BA-27

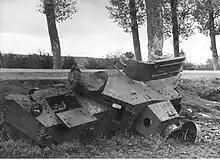
A damaged BA-27 armoured car on the road to Białystok, July 1941

The production of the first Soviet truck, "AMO-F-15 truck" (a copy of the Fiat 15), started in 1924. Using the chassis of this truck, the Izhorsky Factory design team developed BA-27 heavy armoured car in 1927. There was no significant production of AFVs in Russia since 1918, and the indigenous automobile industry was practically non-existent at the time. After lengthy trials, the new vehicle was accepted into Soviet Red Army service in 1929. Two hundred fifteen were built between 1928 and 1931. The last batch of BA-27 was mounted on Ford Model AA truck chassis. Both chassis were found to be inadequate to carry the heavy armour, and around 20 were later rebuilt on heavier, three-axle Ford-Timken truck chassis at Repair Base No. 2 ("Rembaz No. 2"), bearing designation BA-27M.